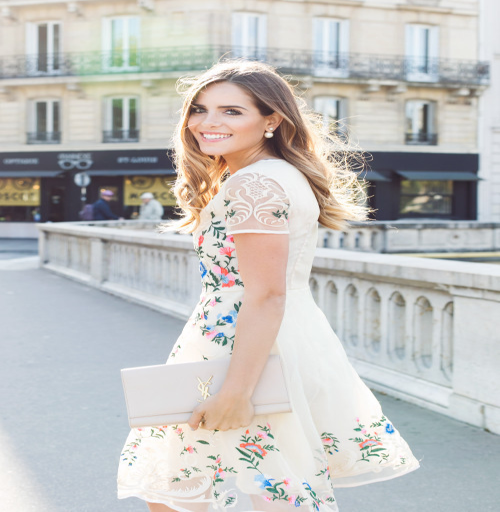
i just love this white dress with floral detail !